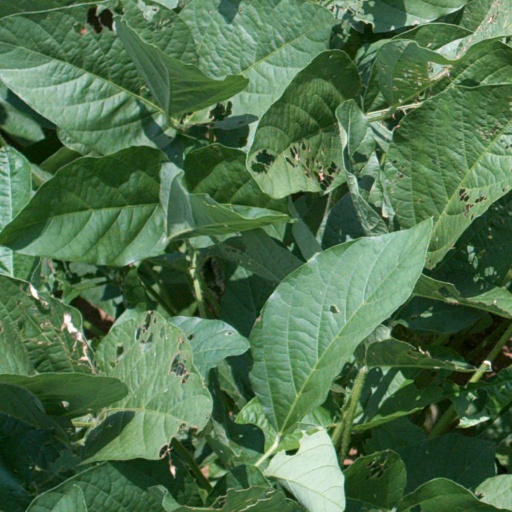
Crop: soybean